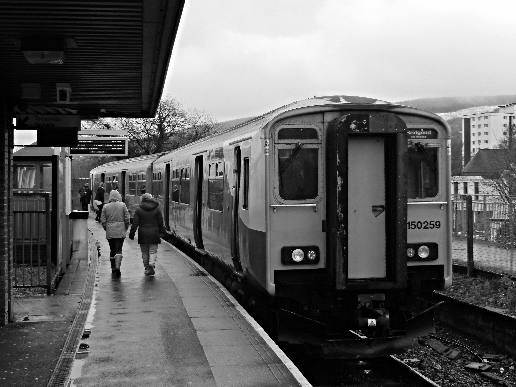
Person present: No